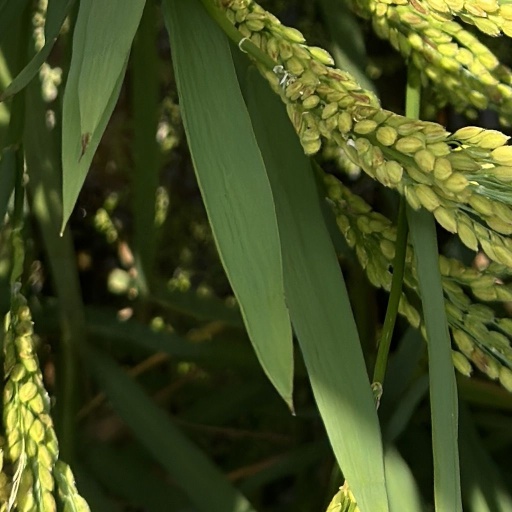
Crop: rice